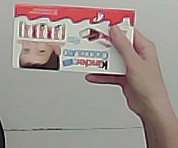
Product: kinder_chocolate